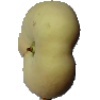
Label: Peach Flat 1